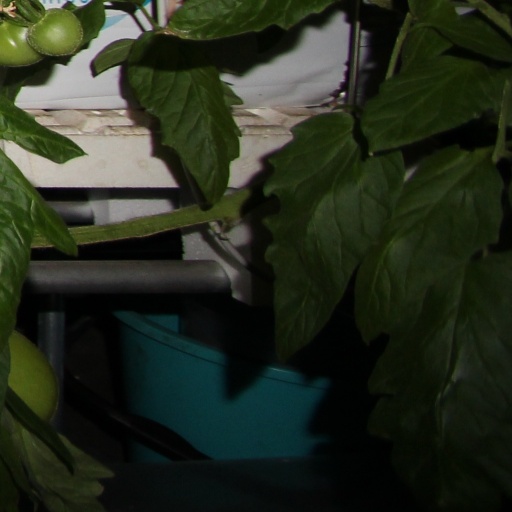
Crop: tomato